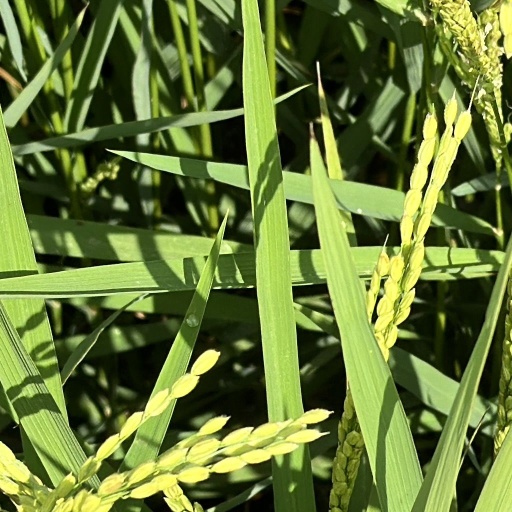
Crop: rice